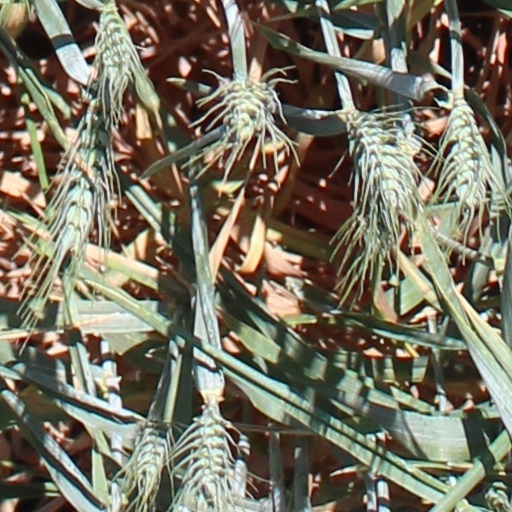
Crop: wheat